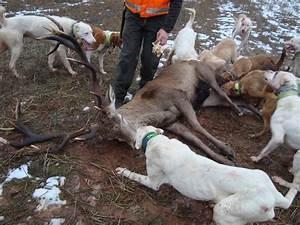
dog